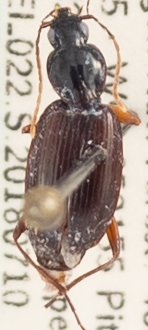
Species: Agonum gratiosum
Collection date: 2018-07-10
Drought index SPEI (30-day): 0.71
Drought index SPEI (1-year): -0.24
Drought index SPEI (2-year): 1.642